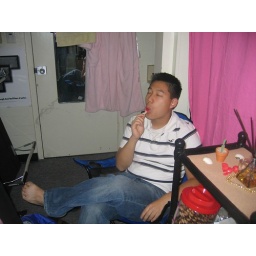
sitting in the lawn chair sucking big stick. mmmmm